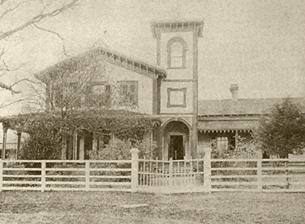
Building: Hawthorne (Prairieville, Alabama)
Country: United States of America
Year built: 1862
Historic house in Alabama, United States United States historic place Hawthorne U.S. National Register of Historic Places U.S. Historic district Hawthorne as it appeared in 1898 Show map of Alabama Show map of the United States Nearest city Prairieville, Alabama (Now Gallion) Coordinates 32°30′50″N 87°41′59″W / 32.51389°N 87.69972°W / 32.51389; -87.69972 Built 1818, renovated 1862 Architect Tayloe, J. W. Architectural style Italian Villa MPS Plantation Houses of the Alabama Canebrake and Their Associated Outbuildings Multiple Property Submission NRHP reference No. 94000694 Added to NRHP July 7, 1994 Hawthorne , also known as the Browder Place , is a historic Italianate plantation house and historic district in Prairieville , Alabama , USA.  This area of Hale County was included in Marengo County before the creation of Hale in 1867. Hawthorne is included in the Plantation Houses of the Alabama Canebrake and Their Associated Outbuildings Multiple Property Submission . It was added to the National Register of Historic Places on July 7, 1994, due to its architectural significance. History Construction on Hawthorne began in 1818.  It was eventually enlarged to a large house with over 30 rooms and a full basement by the Manning family, who used the forced labor of enslaved people to work the plantation. The property was later purchased by Dr. James Daniel Browder; by the end of the Civil War he had downsized most of the existing structure and completed the house as it stands today.  The architect for Dr Browder's project was a young architect, Maj. J. W. Tayloe, of the Canebrake, perhaps the most notable young cotton planter in the area between 1850 and 1860. The eldest son of George Plater Tayloe of Buena Vista (Roanoke, Virginia) who owned considerable estates in the Arcola, Alabama neighborhood including "Elmwood" and brother to Col George E Tayloe, he was the grandson of Col. John Tayloe III of the Octagon House in Washington DC and great grandson of Col. John Tayloe II who built the grand colonial estate Mount Airy in Richmond Co Virginia. He graduated from Virginia Military Institute , inherited Walnut Grove Plantation and married Miss Lucie Randolph of "Oakleigh" plantation. He and the client designed the house with inspiration drawn from Samuel Sloan 's 1852 publication of The Model Architect . Architecture Hawthorne is built in the Italian Villa style.  It comprises a main two-story block, a three-story tower, and an adjoining one-story wing.  A one-story porch with corbel brackets wraps around the main block of the house.  The gables and eaves on the main section and tower are also bracketed.  Numerous French doors open onto the porch from the parlor and dining room.  The tower contains an arched entrance vestibule at the base.  It originally had arched windows on the third level, as well as decorative woodwork on the second level and around the ground floor archway.  The tower windows have been replaced by simple square sash windows and the decorative details have been simplified with the addition of synthetic siding. References